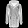
Label: Coat